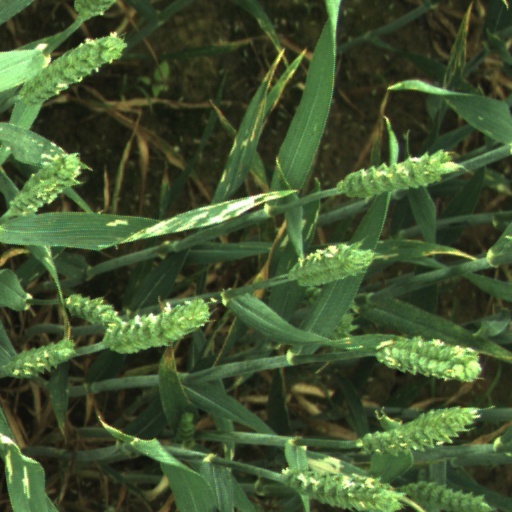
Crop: wheat